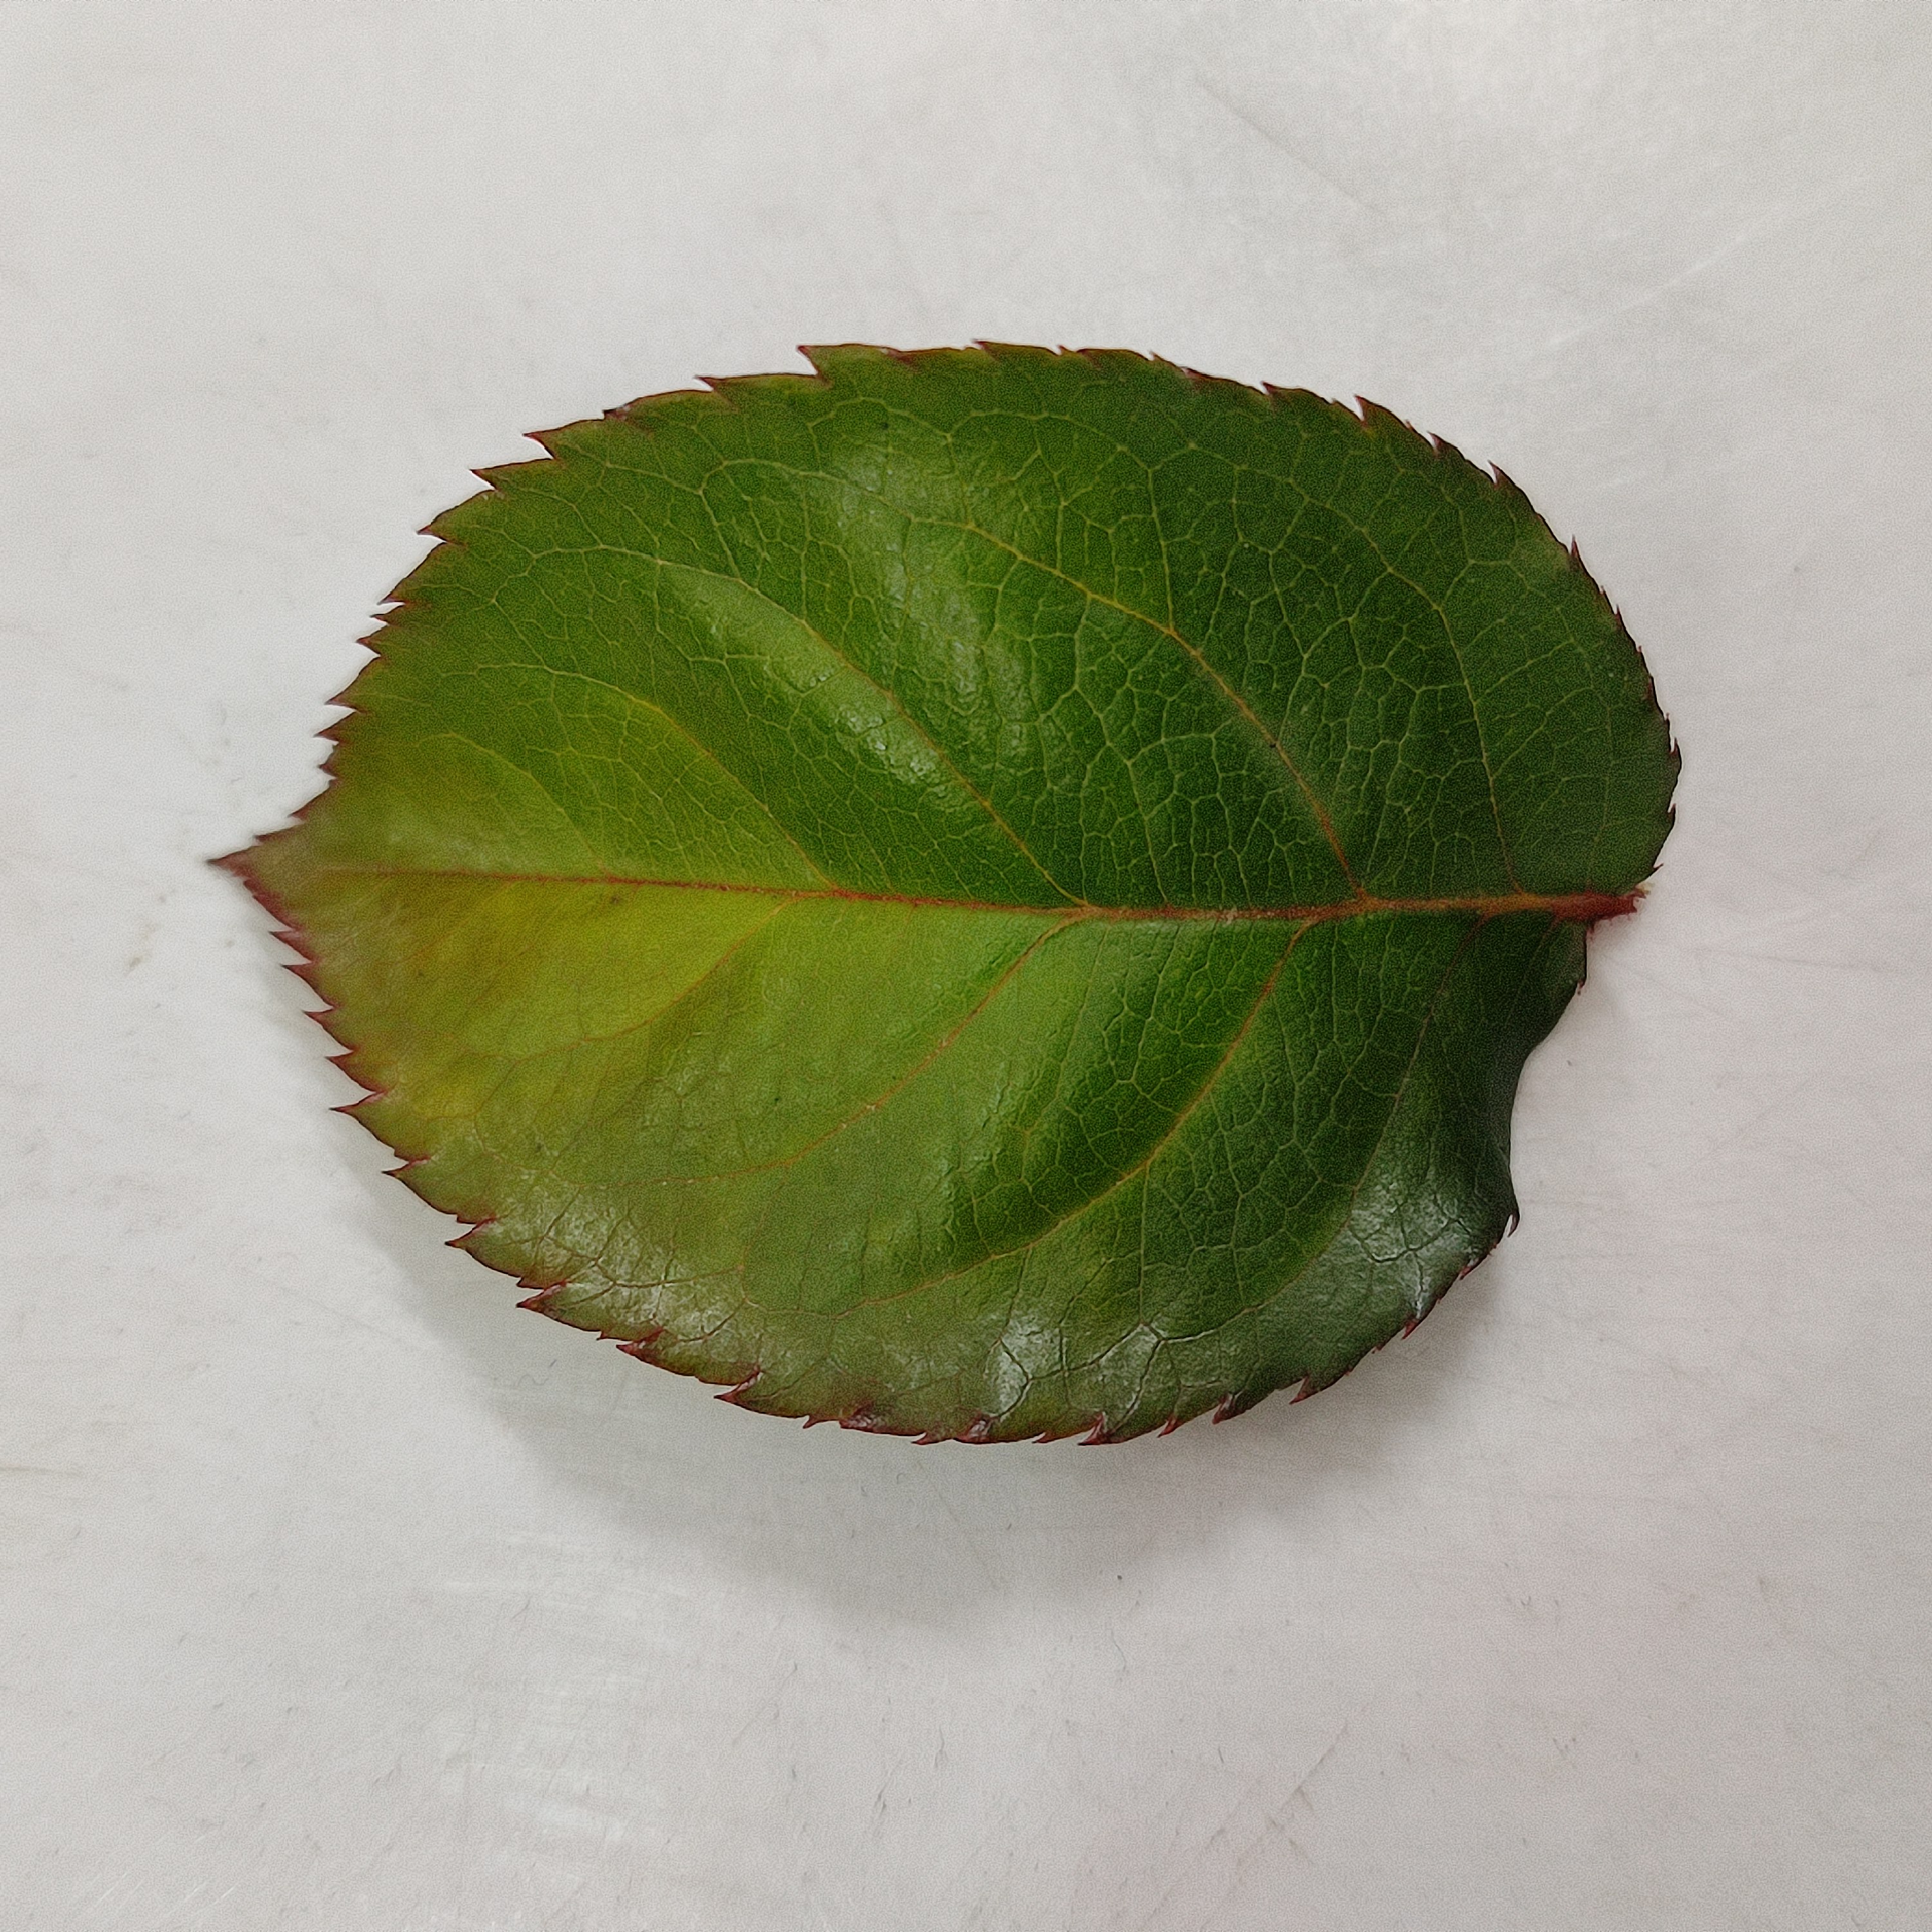
Label: Healthy Leaf